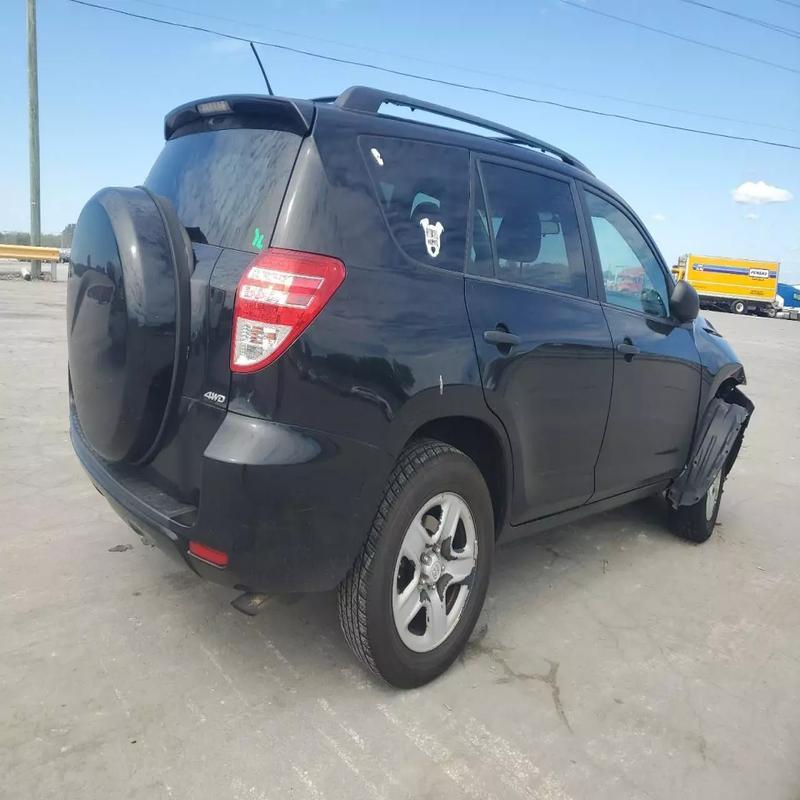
Aucun dommage détecté.
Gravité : aucun